The American Dream (band)

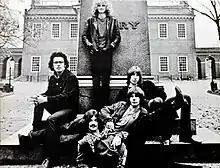
The American Dream c. 1970

The American Dream (Don Lee Van Winkle, Nicky Indelicato, Nick Jameson (later of Foghat), Don Ferris, Mickey Brook) were a Philadelphia-based band whose eponymously titled album (1970) was the first ever album produced by Todd Rundgren.